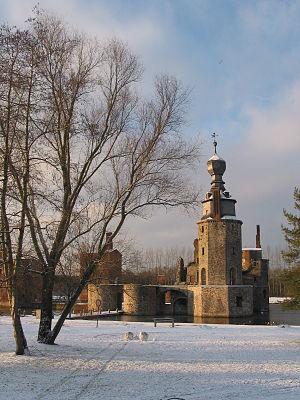
Havré (Belgique), les ruines du château (XI/XVII siècles).
Le château d'Havré est un château situé en Belgique, au nord-est de la ville de Mons, dans l’ancienne commune d'Havré.